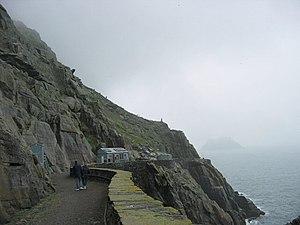
Skellig Michael, aussi connue sous le nom de Great Skellig, est une île de la côte sud-ouest de l'Irlande. Avec Little Skellig, elle forme l'archipel des îles Skellig, au large de la péninsule d'Iveragh dans le comté de Kerry, dans le Munster. S'élevant abruptement à 218 mètres au-dessus de l'océan Atlantique, elle a abrité au Moyen Âge un petit monastère chrétien, ce qui lui a valu une inscription au patrimoine mondial en 1996.